Pillow

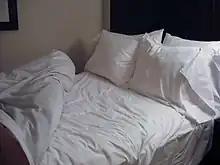
Several pillows on a bed.

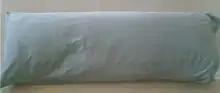
A body pillow with a light blue pillow case

Pillows consist of a filler material enclosed in a fabric cover or shell. Covers are made of cloth, such as silk, known as the pillow case or pillow slip. Some pillows have a fancier cover called a "sham" which is closed on all sides and usually has a slit in the back through which the pillow is placed. Rectangular standard bed pillow cases usually do not have zippers, but instead, have one side open all the time. Often, a zippered pillow protector is placed around standard pillows with the case in turn covering the protector.